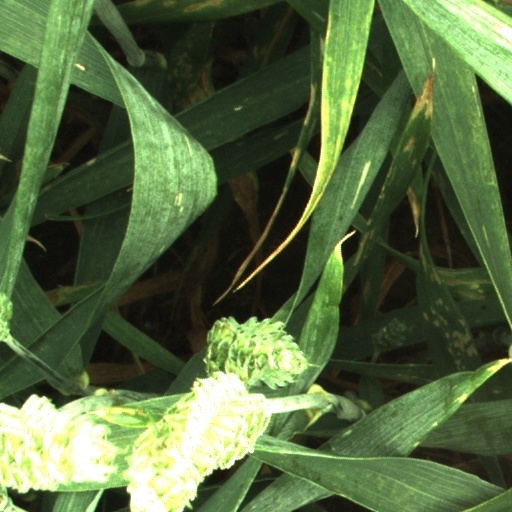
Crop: wheat